Jamaica, Queens

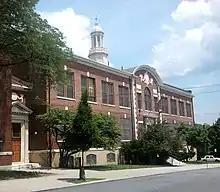
Abigail Adams School

Jamaica is covered by multiple ZIP Codes. West of Sutphin Boulevard, Jamaica falls under ZIP Codes 11435 north of Linden Boulevard and 11436 south of Linden Boulevard. East of Sutphin Boulevard, Jamaica is part of three ZIP Codes: 11432 north of Jamaica Avenue, 11433 between Jamaica Avenue and Linden Boulevard, and 11434 south of Linden Boulevard. The United States Post Office operates four post offices nearby: